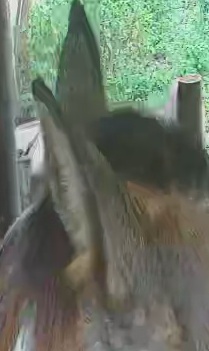
Face region: ears (position_of_ears)
Pain indicator: not_present